Brother Alois

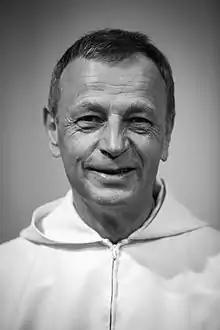
Brother Alois (born 1954), second prior of the Taizé Community from 2005 to 2023

Brother Alois (born Alois Löser; 11 June 1954) is the former prior of the Taizé Community in France He succeeded Brother Roger as the community's second prior after the founder's death on 16 August 2005. In 2023 he announced his resignation as prior of the community. On 2 December 2023 he was succeeded by Brother Matthew.